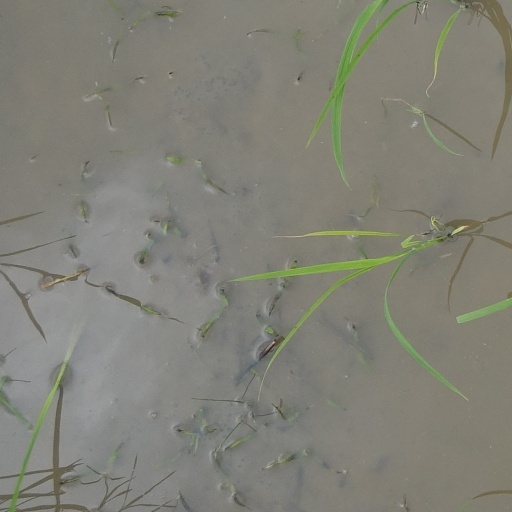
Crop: rice